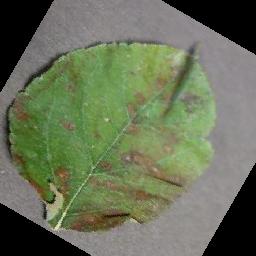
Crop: apple
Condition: cedar_rust